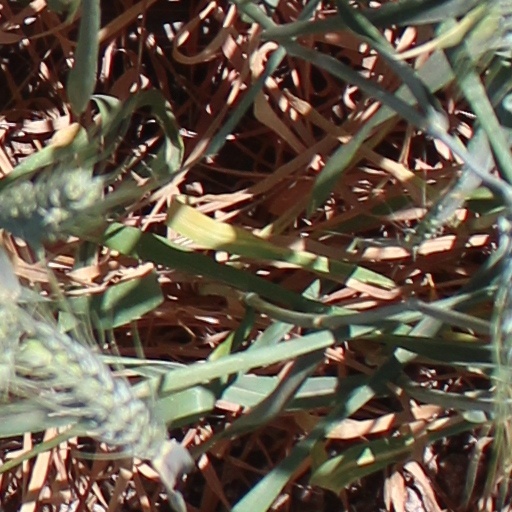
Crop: wheat